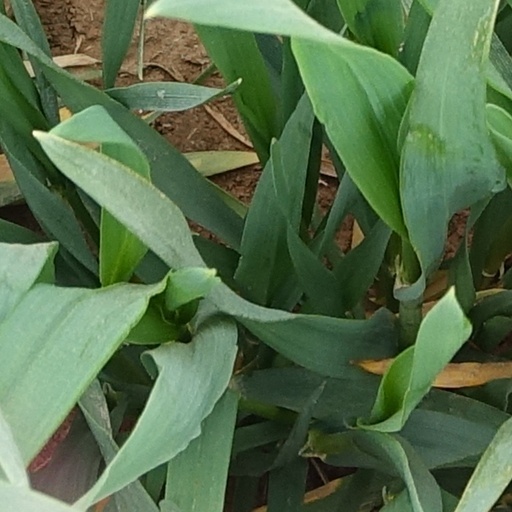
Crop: wheat